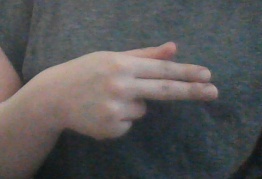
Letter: ghain